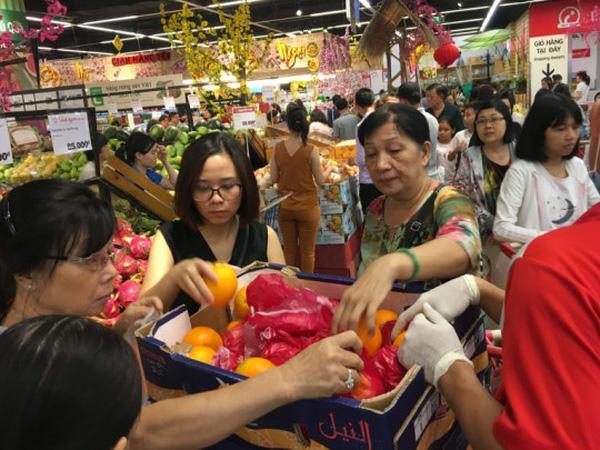
có rất nhiều người đang đi mua hoa quả trong siêu thị